Balloch Castle

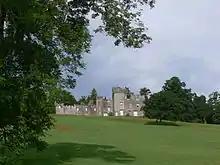
The garden front of Balloch, seen across the parkland

The present castle was built as a residence in 1808–1809 at the order of John Buchanan of Ardoch (1761–1839), who had bought the estate in 1800. Buchanan was a Glasgow merchant, the son of Thomas Buchanan of Ardoch (died 1789). John Buchanan was involved in his father's hat-making business, and also like his father was a partner in the Ship Bank, Glasgow's oldest banking house, founded in 1749. He represented Dunbartonshire in parliament from 1821 to 1826.